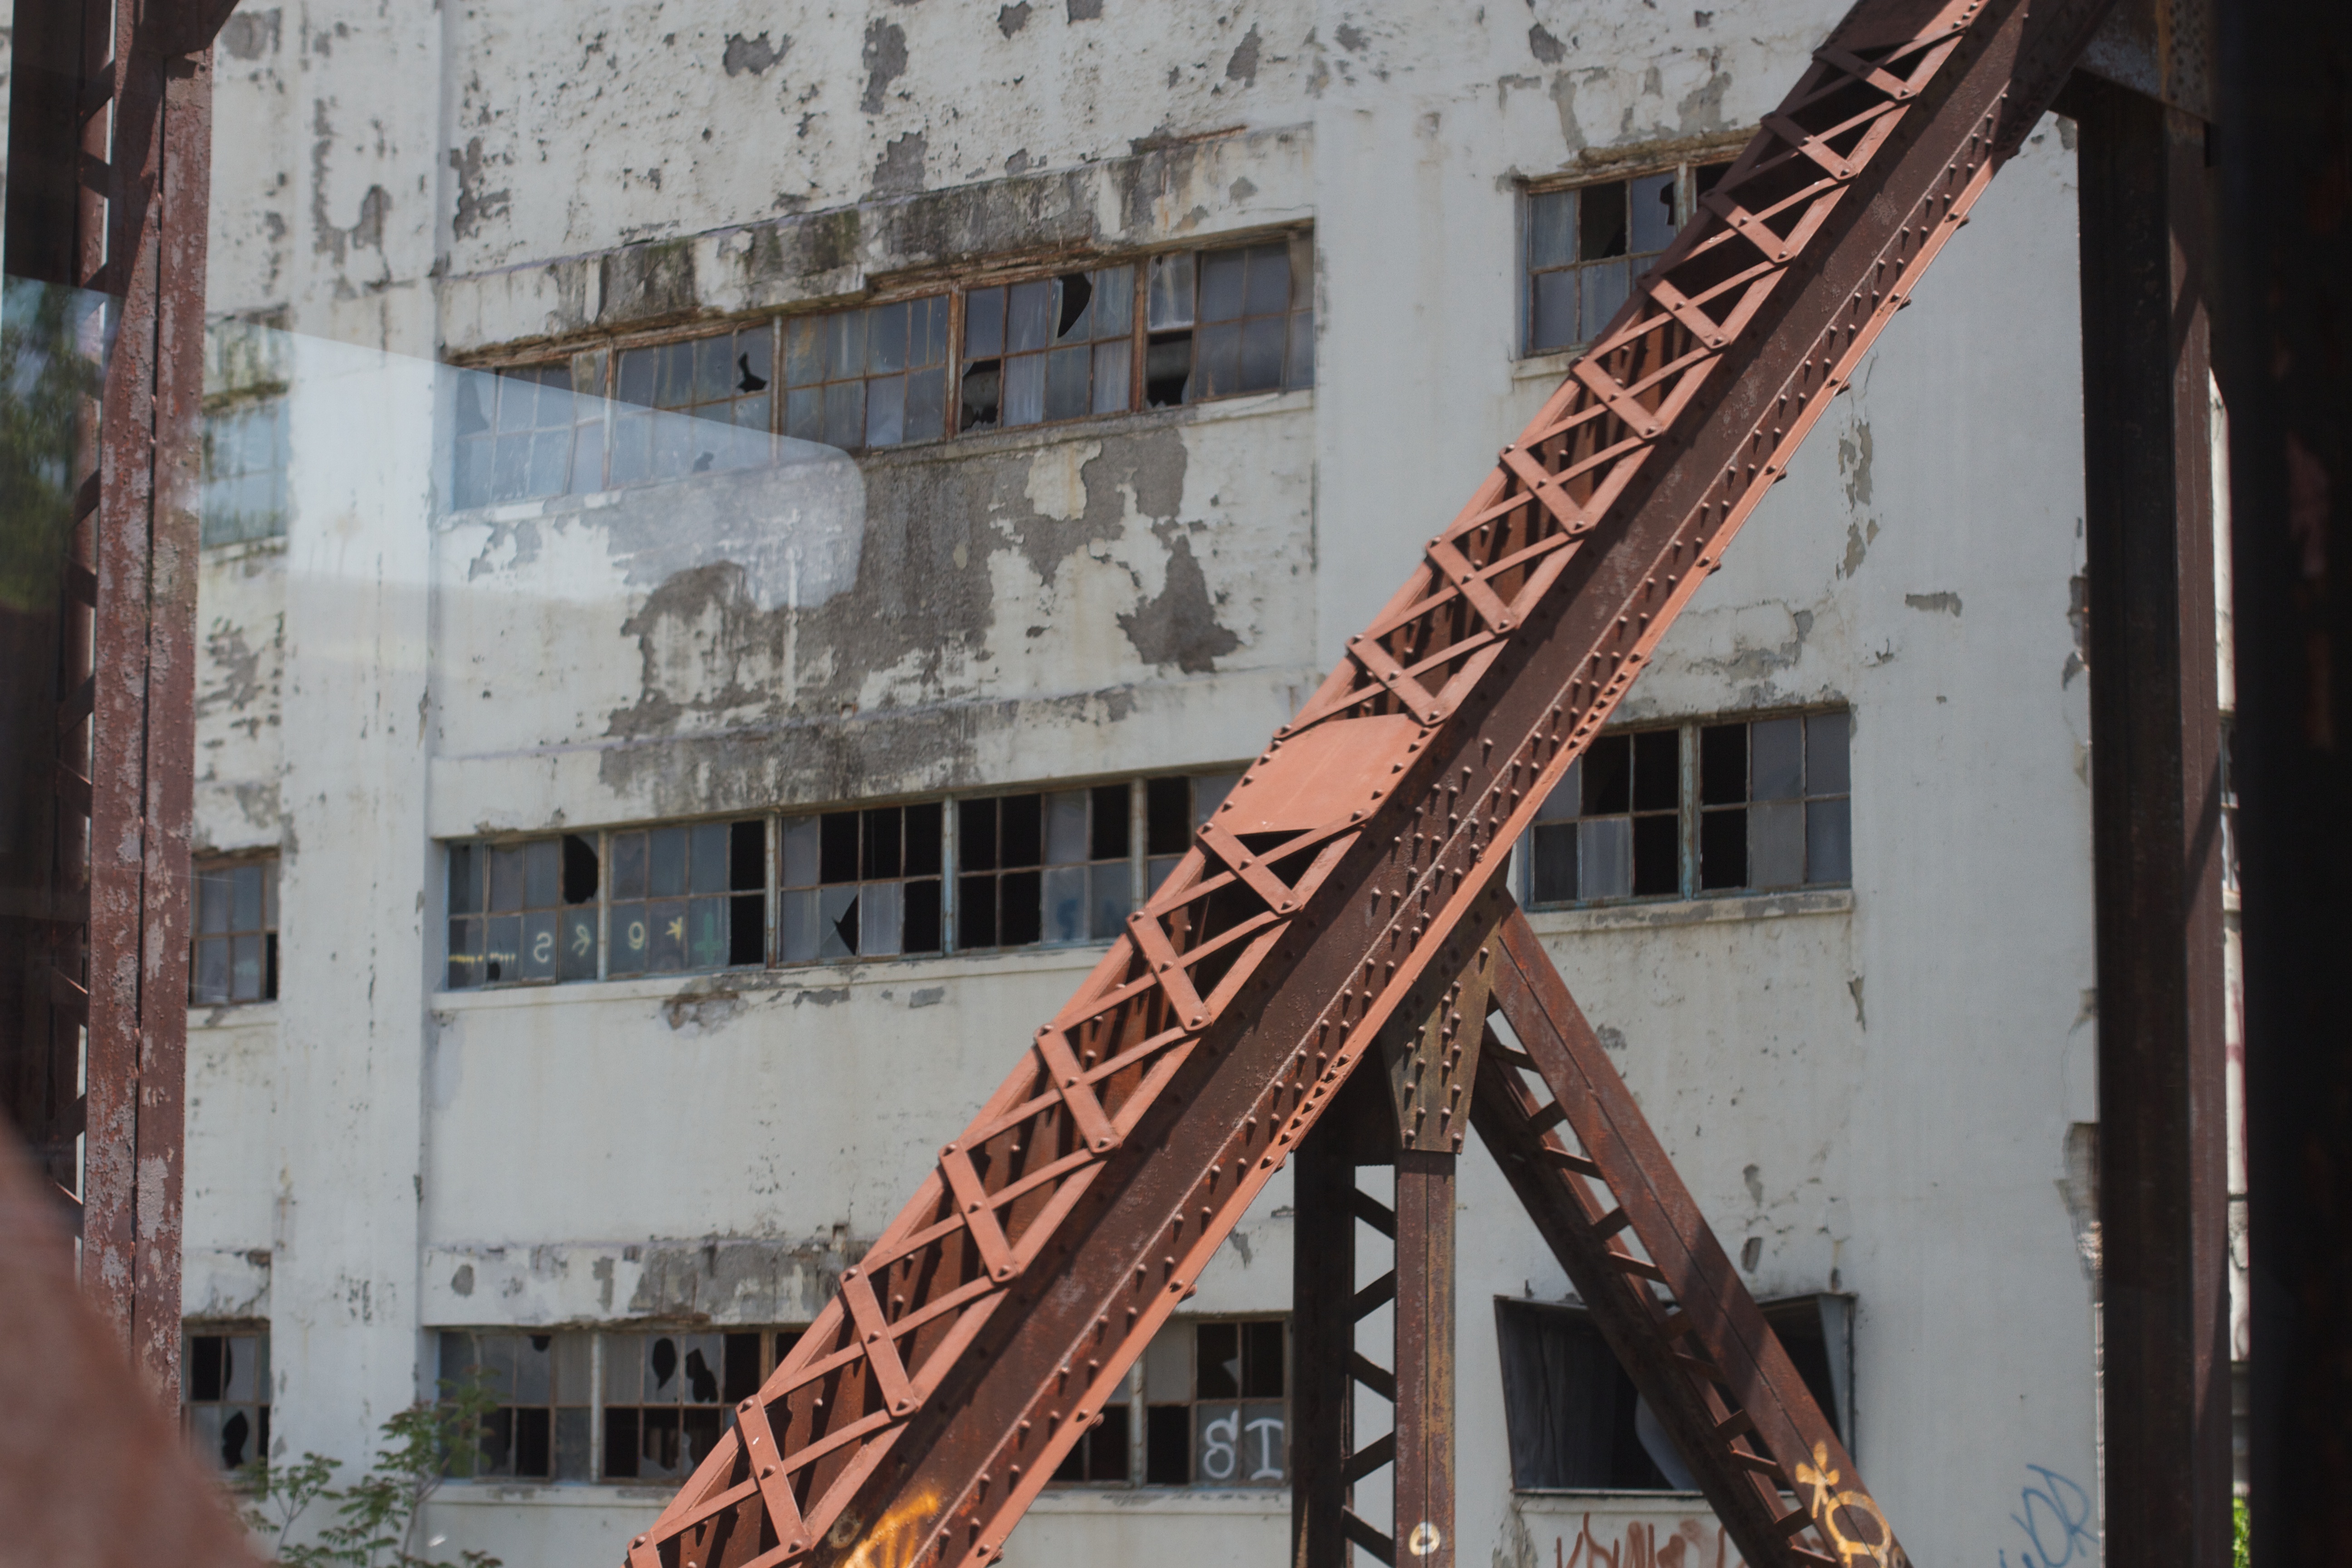
wall, construction, vehicle, urban area